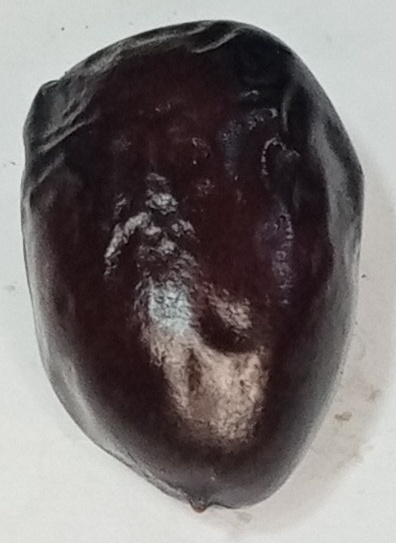
Variety: kupro
Size: large
Grade: grade-2